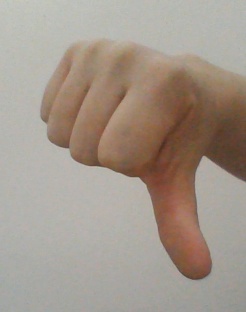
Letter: waw